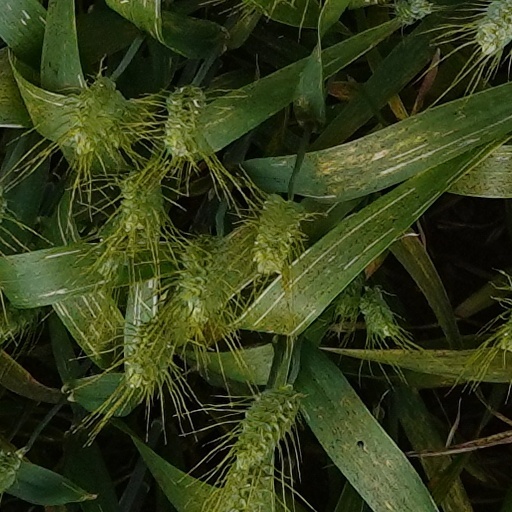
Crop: wheat